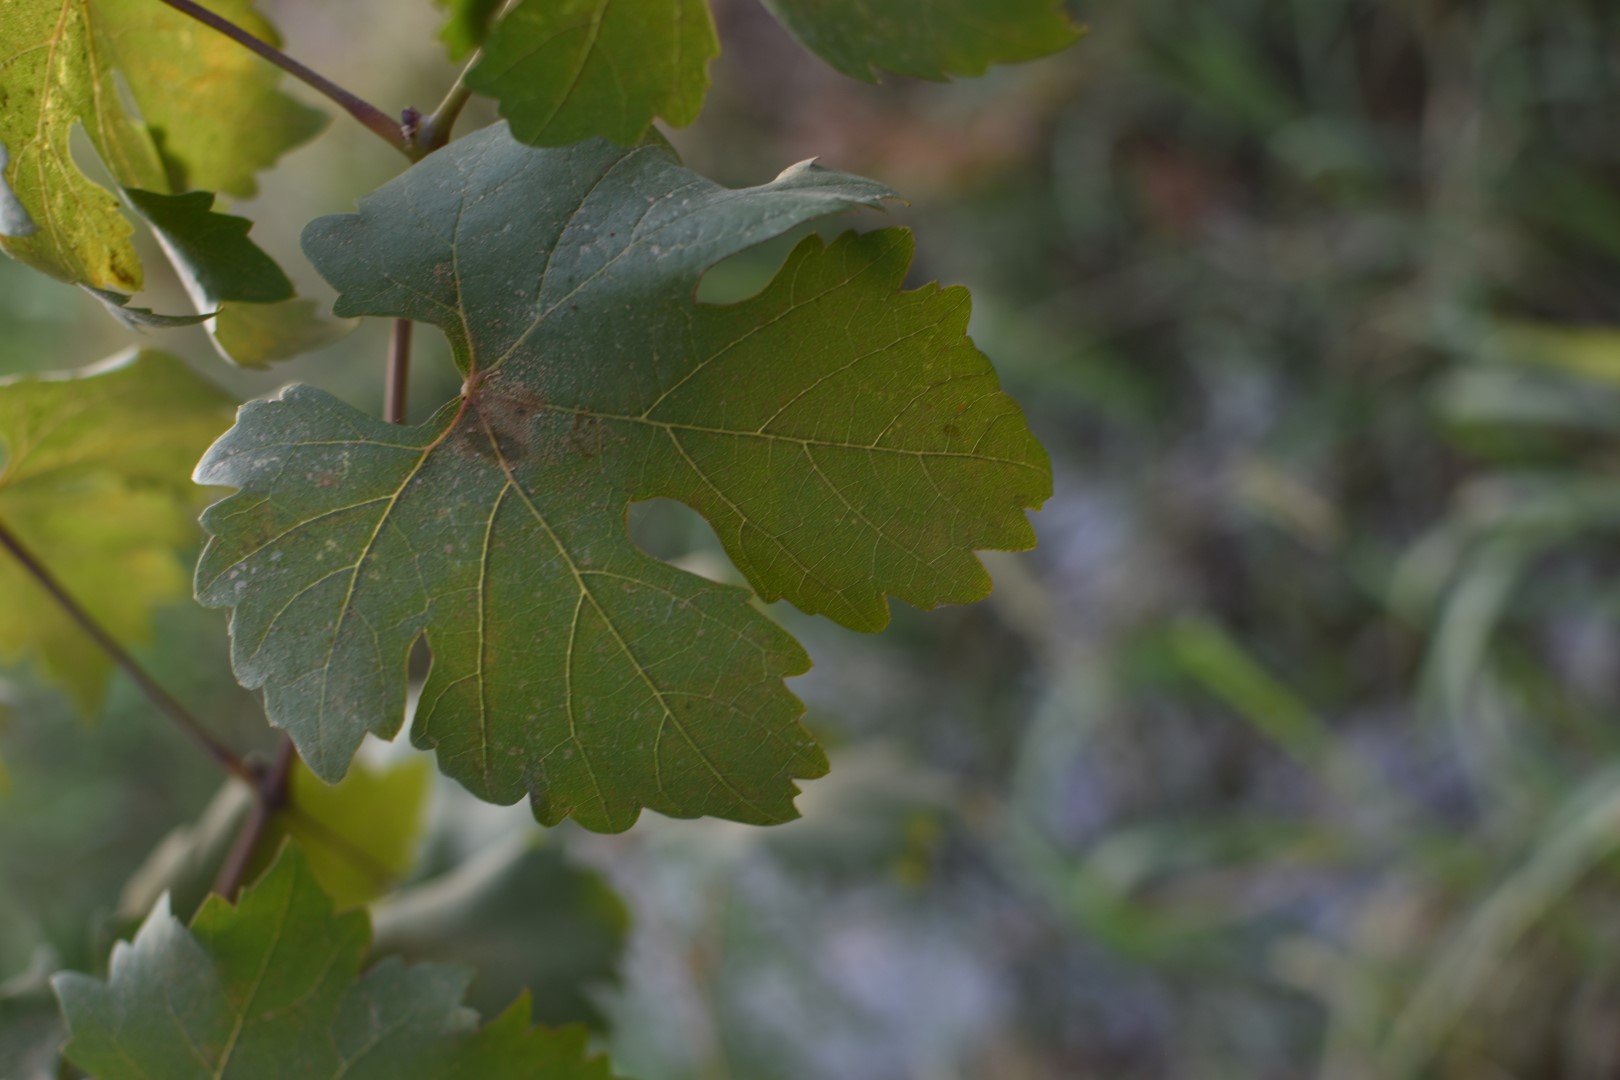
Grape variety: Thompson Seedless